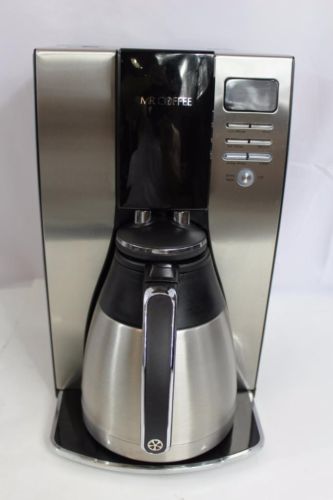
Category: coffee maker